Koszalin railway station

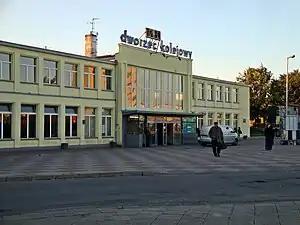
Main entry to the railway station in Koszalin (1962-2023). Now in renovation.

Koszalin railway station is a railway station in Koszalin, Poland. As of 2012, it is served by Polregio (local services) and PKP Intercity (Express Premium, Express, Intercity and TLK services).